Più bello di così si muore

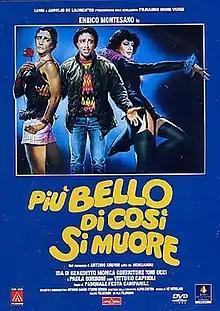

Più bello di così si muore is a 1982 Italian comedy film directed by Pasquale Festa Campanile and starring Enrico Montesano, Monica Guerritore and Ida Di Benedetto. It is based on the novel with the same name written by Antonio Amurri, who also collaborated to the screenplay.